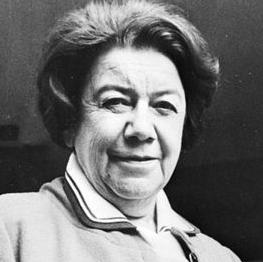
Age: 72